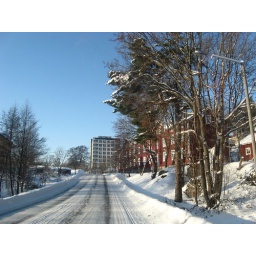
The red house is Nybyggningen and the higher white one is Klockberga in Dalsbruk.